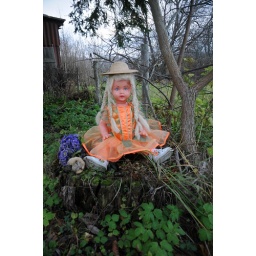
DSC_1518 Doll in orange dress